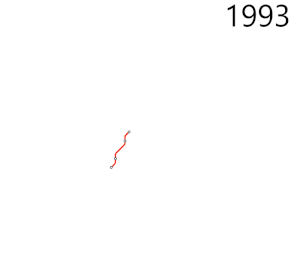
Le métro de Shanghai est le réseau métropolitain desservant la municipalité de Shanghai, recouvrant 13 de ses 16 districts municipaux et la ville de Kunshan, dans la province limitrophe de Jiangsu. Le métro de Shanghai est un des plus grand système de transport urbain au monde selon la longueur du réseau.